Bil'in

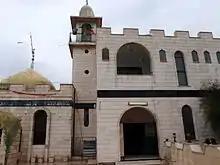
Main mosque of Bil'in

Potsherds from the Hellenistic, Byzantine, Crusader/Ayyubid, and Mamluk periods have been found here. Conder proposed identifying Bil'in with the biblical "Ba'alath", whereas Avi-Yonah suggested it could be "Ba'alah", a place mentioned in the Talmud. However, Finkelstein and Lederman dismissed both possibilities based on their findings.